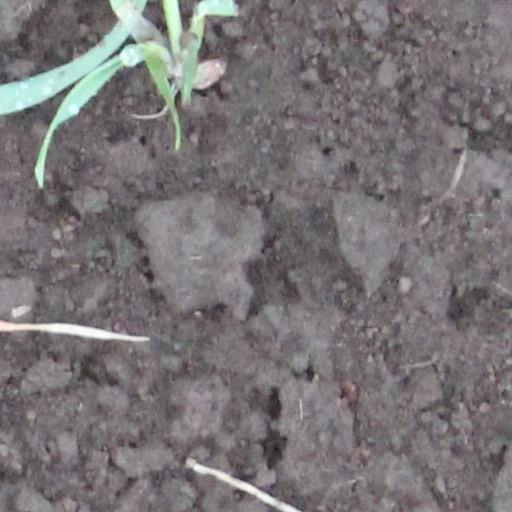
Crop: wheat